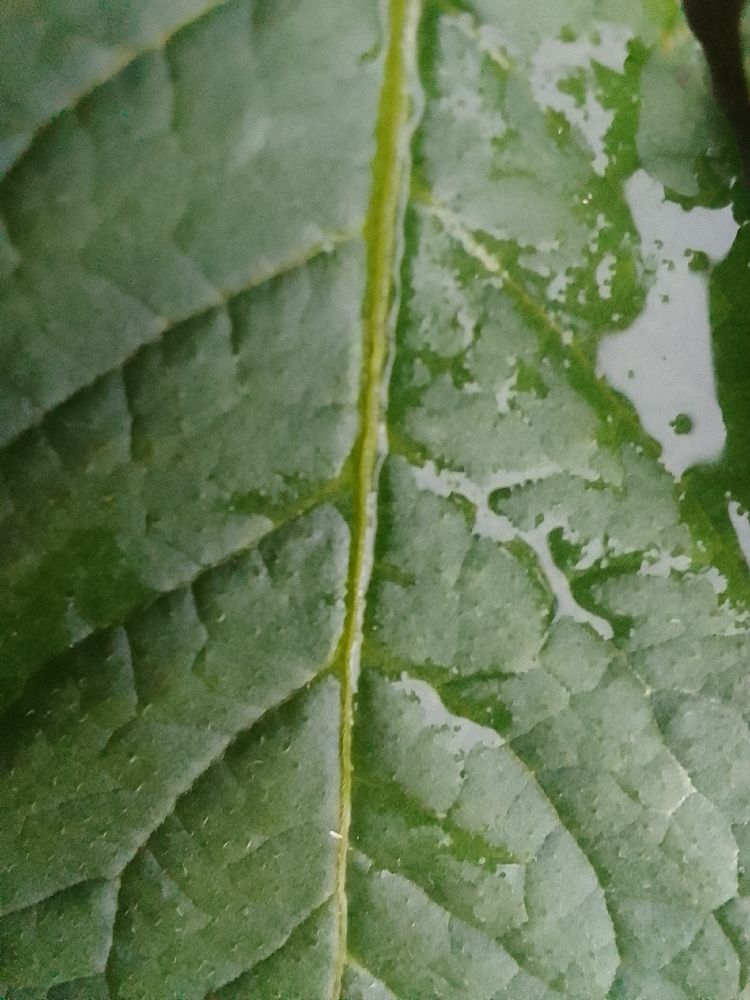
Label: Healthy